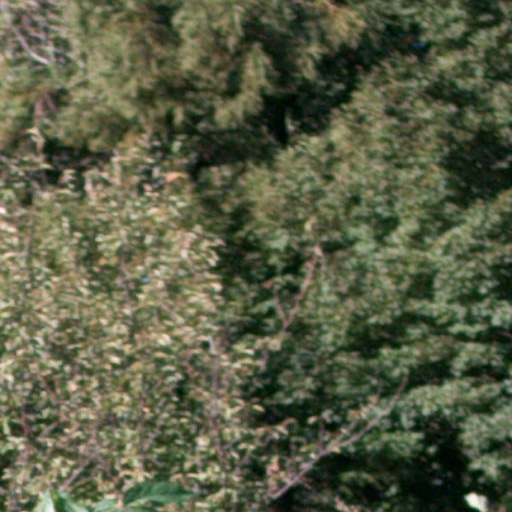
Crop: cassava